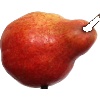
Label: red_pear